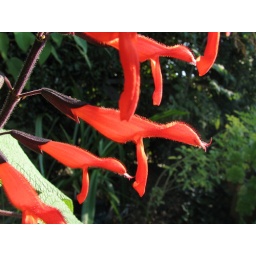
The black bracts of this cultivar play beautifully against the scarlet red flowers.